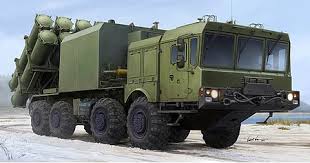
Label: 30N6E